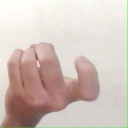
अक्षर: ज